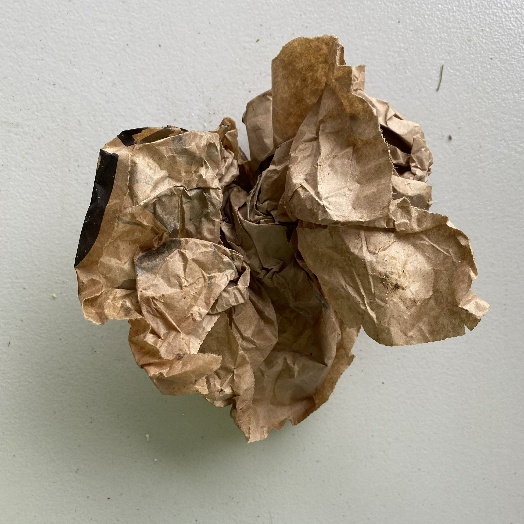
Label: Paper